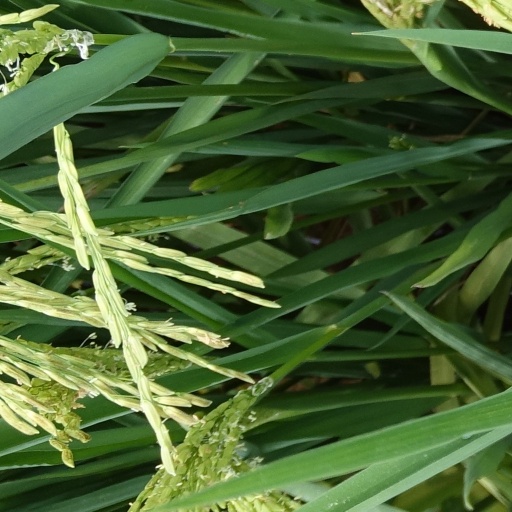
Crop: rice